Kakagon Sloughs

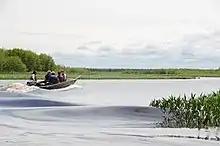
Boaters on Kakagon Sloughs, July 2014

The Kakagon Sloughs are a number of tributaries that flow into Chequamegon Bay and Lake Superior in Ashland County, Wisconsin. Species of fish found in the sloughs include the northern pike, walleye, panfish, and smallmouth bass. This wetland includes a variety of species of seasonal waterfowl including the Wood Duck, Mallard, Blue-winged Teal, Bufflehead, Coot, as well as year-long Midwestern aves. It is maintained by the Bad River Band of the Lake Superior Tribe of Chippewa Indians. The tradition of harvesting Wild Rice also known as, Manomin (Ojibwe), occurs in the late summer after the dormant rice beds arise during the summer months and are ripe for harvest come mid-August. Protecting this sacred region of the Great Lakes is pivotal in maintaining traditions for our youth to learn and continue, providing opportunities to harvest food year-round, as well as providing a stable ecosystem that affects the entirety of Lake Superior which correlates directly into the Great Lakes as a whole. The wetland was designated a National Natural Landmark in 1973. On February 2, 2012 it was designated a Ramsar Wetland of International Importance.